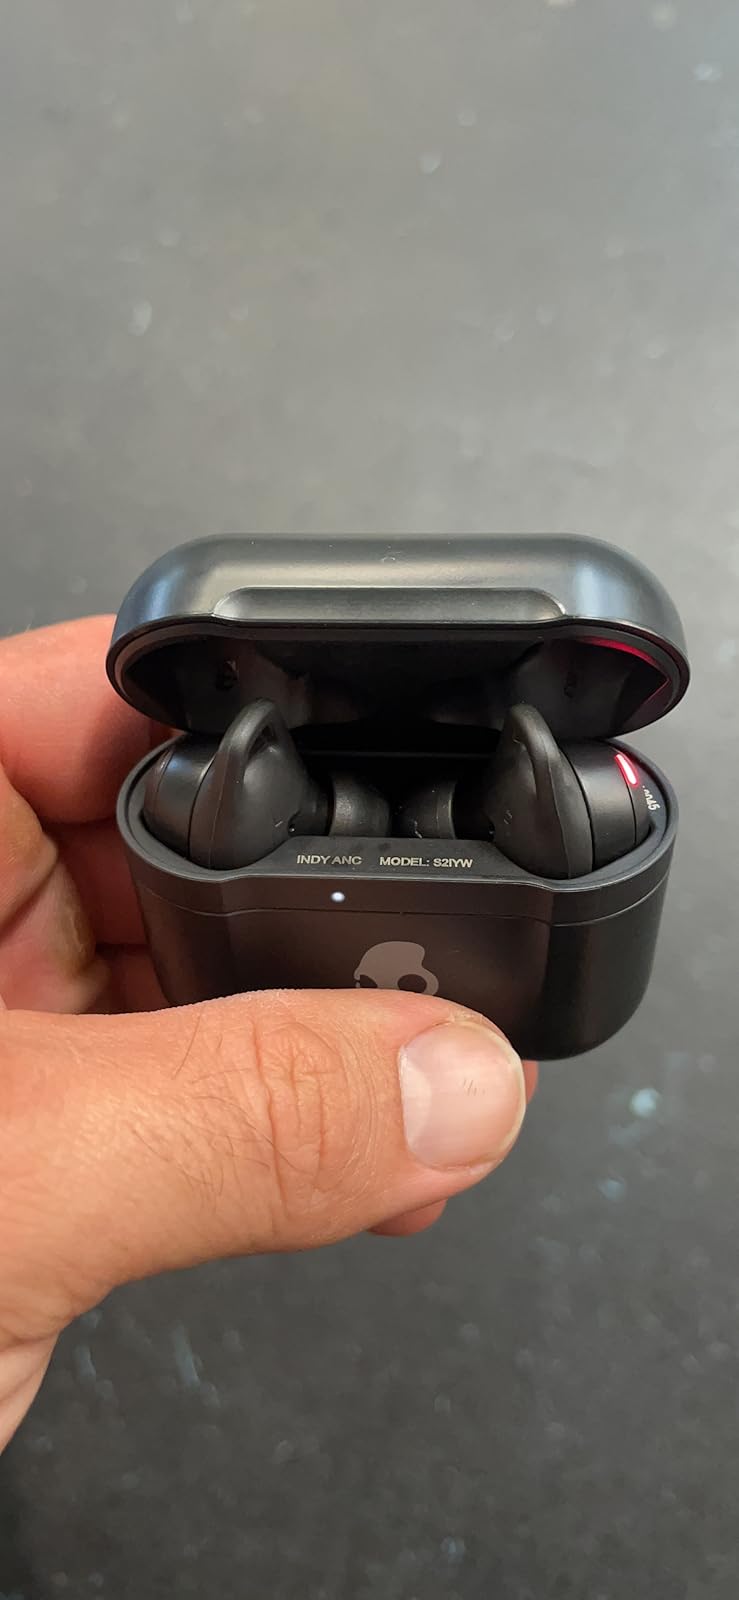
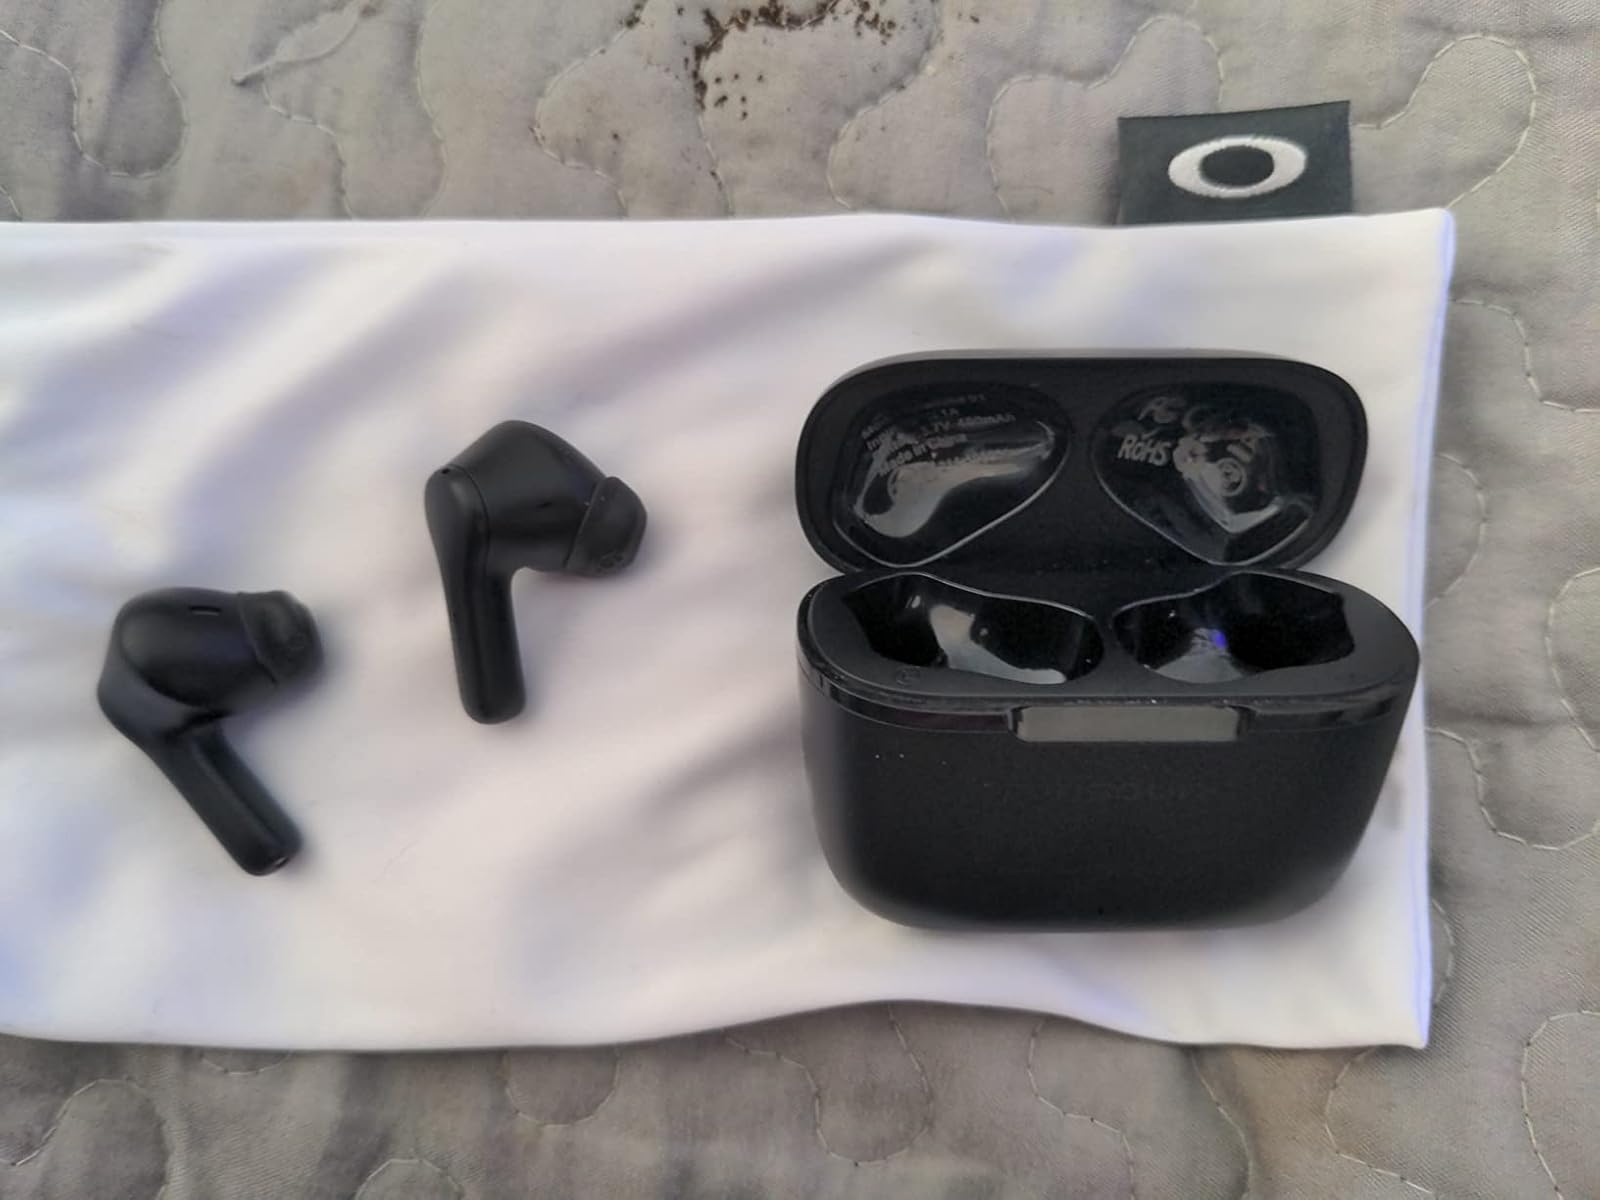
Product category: earbuds
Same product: no